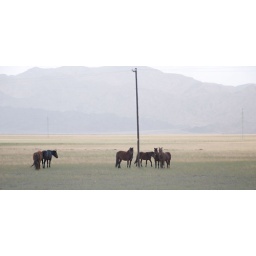
Wild horses by the road from Dunhuang to Golmud (Geermu), Qinghai Province, China.